Illegal Aliens (film)

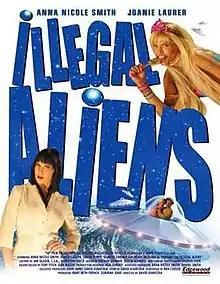
Theatrical poster

Illegal Aliens is a 2007 sci-fi/comedy B-movie starring Anna Nicole Smith and former professional wrestler Joanie Laurer. It was Smith's final film. The film received negative reviews at the time of its release.